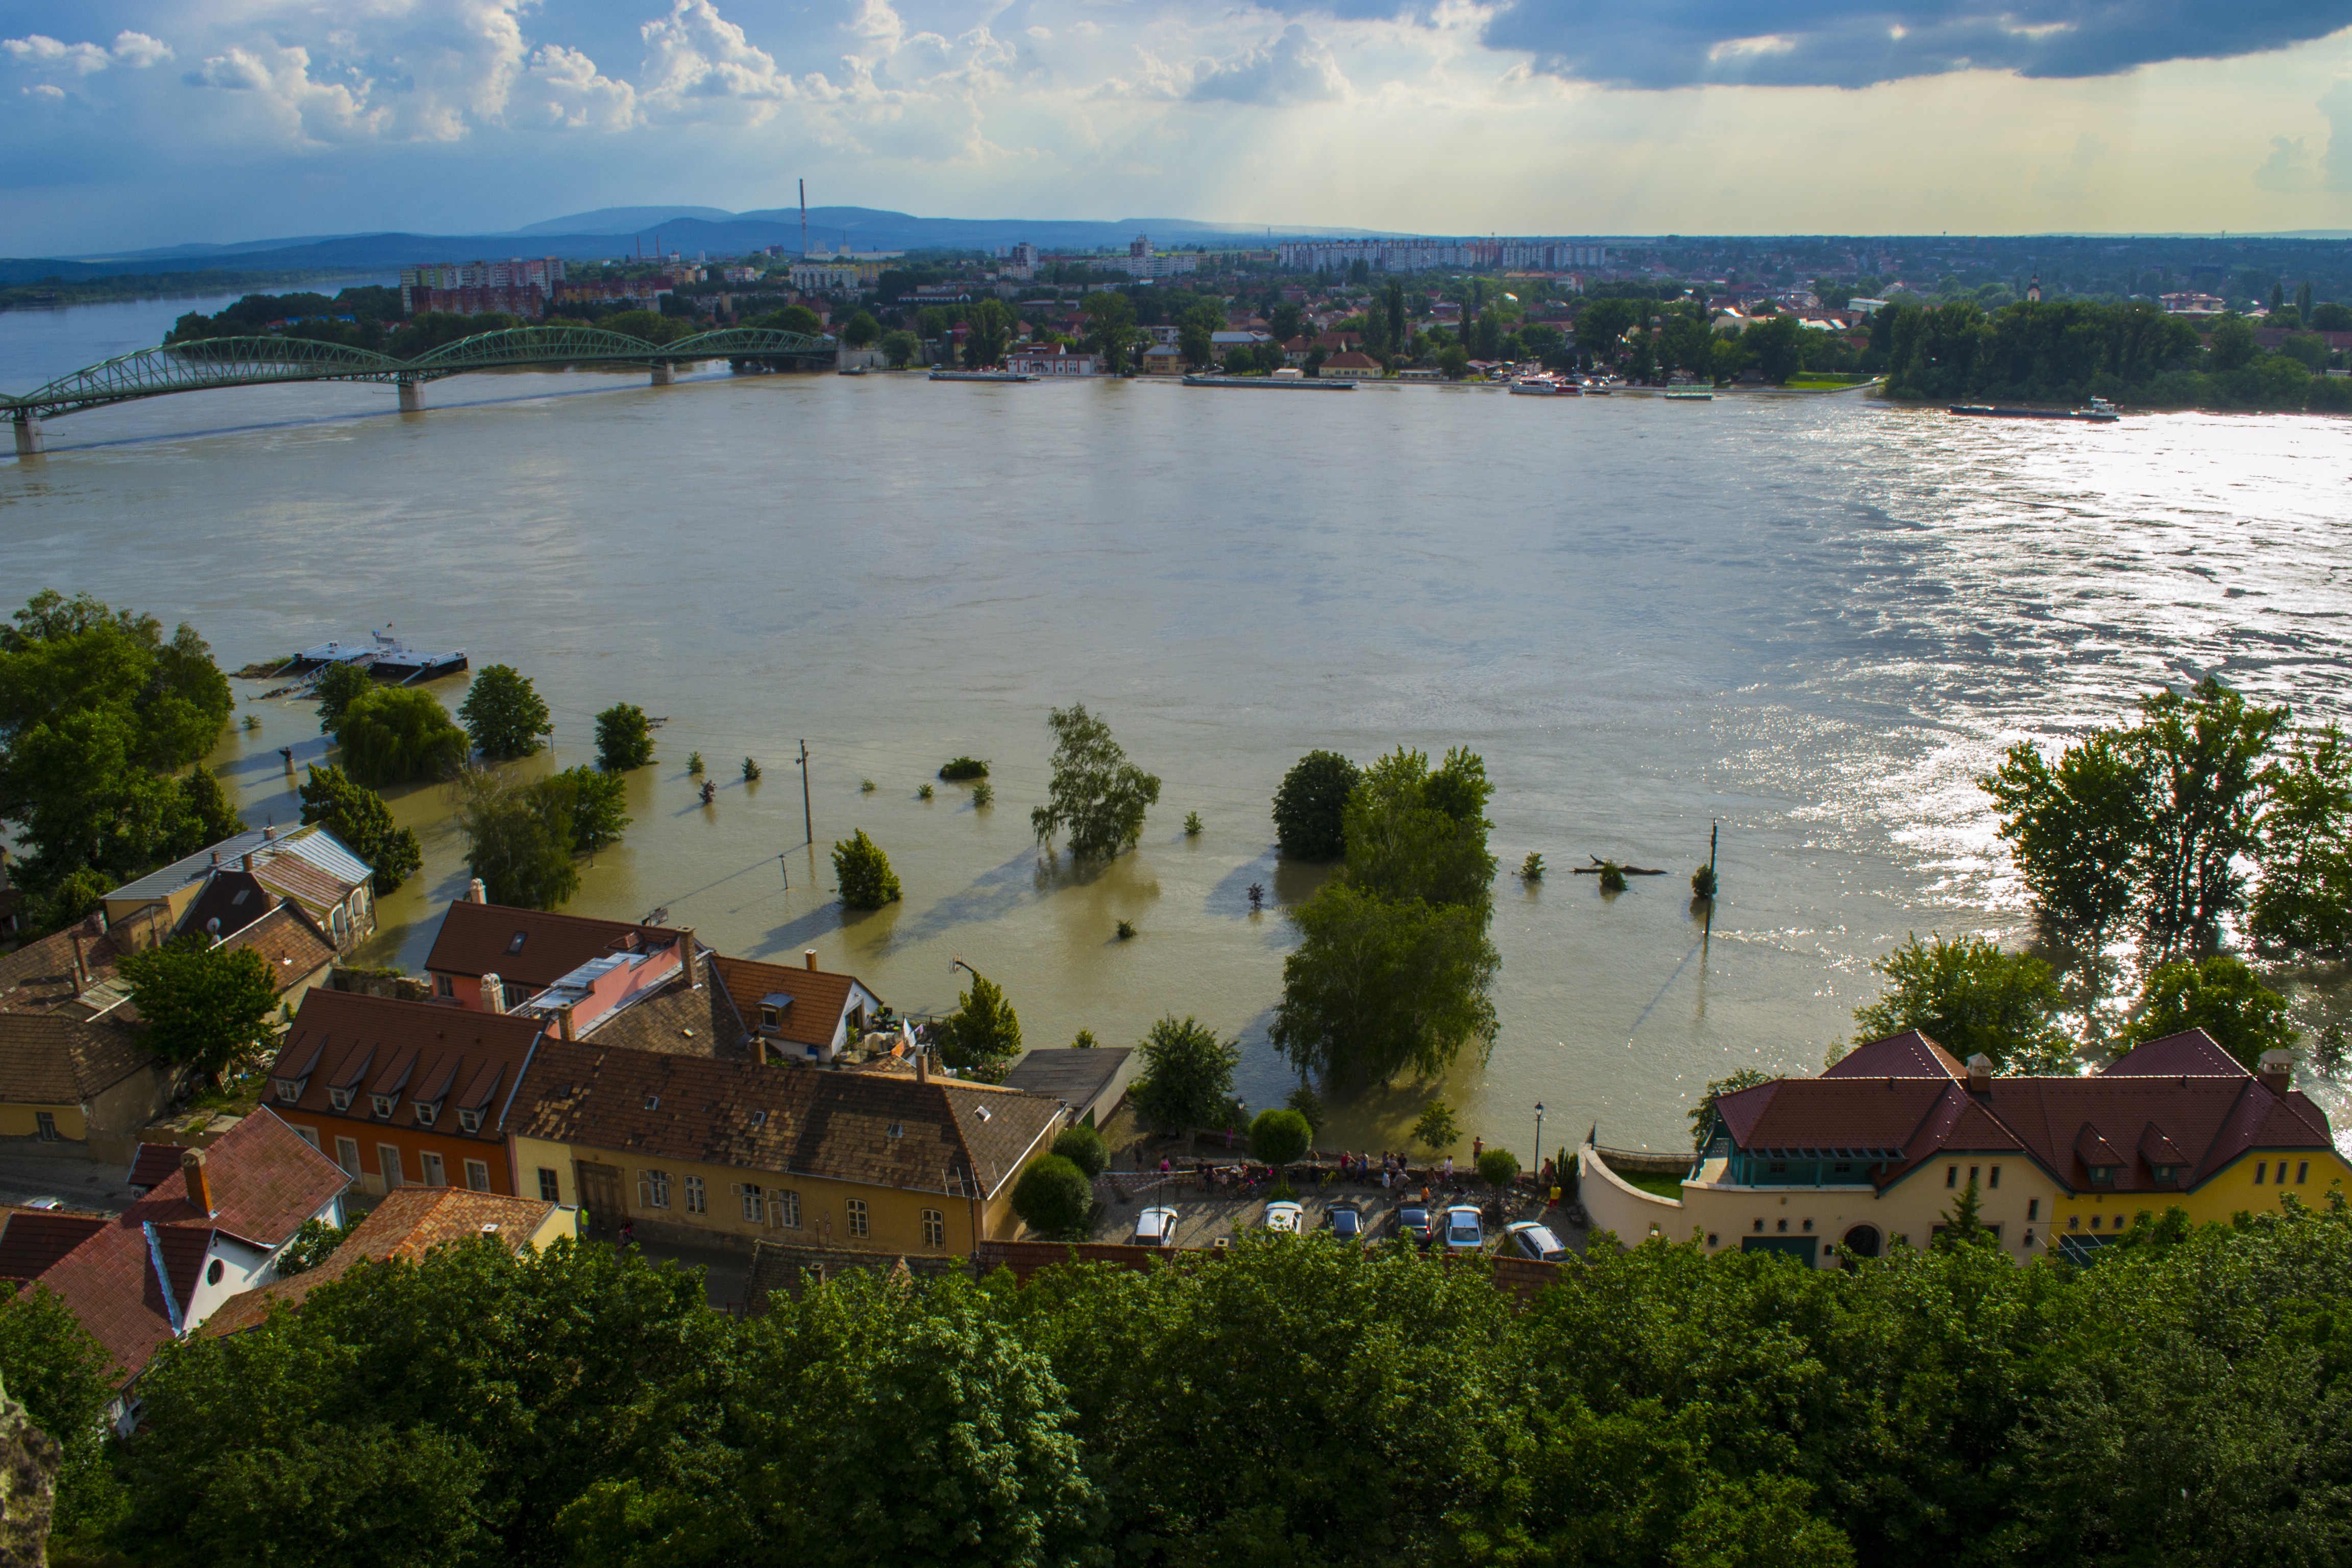
sea, water, sky, bridge, lake, town, river, vacation, village, pond, reflection, basketball, flood, park, bay, blue, reservoir, body of water, danube, estate, rural area, aerial photography, palisade, esztergom, sandbag